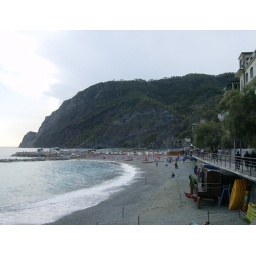
Monterossa- most northerly village of 5 that make up Cinqua Terre. Could not drive bus in so took train